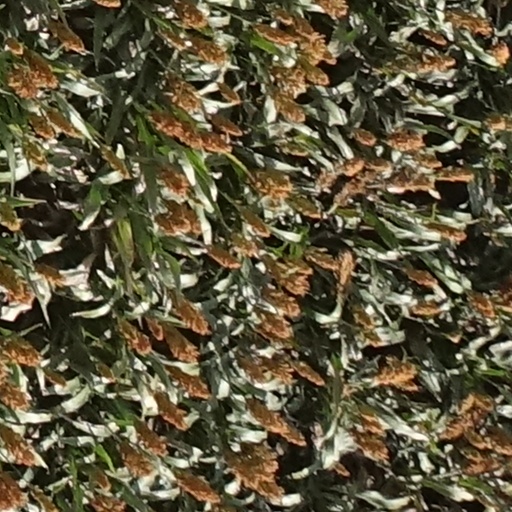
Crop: sorghum